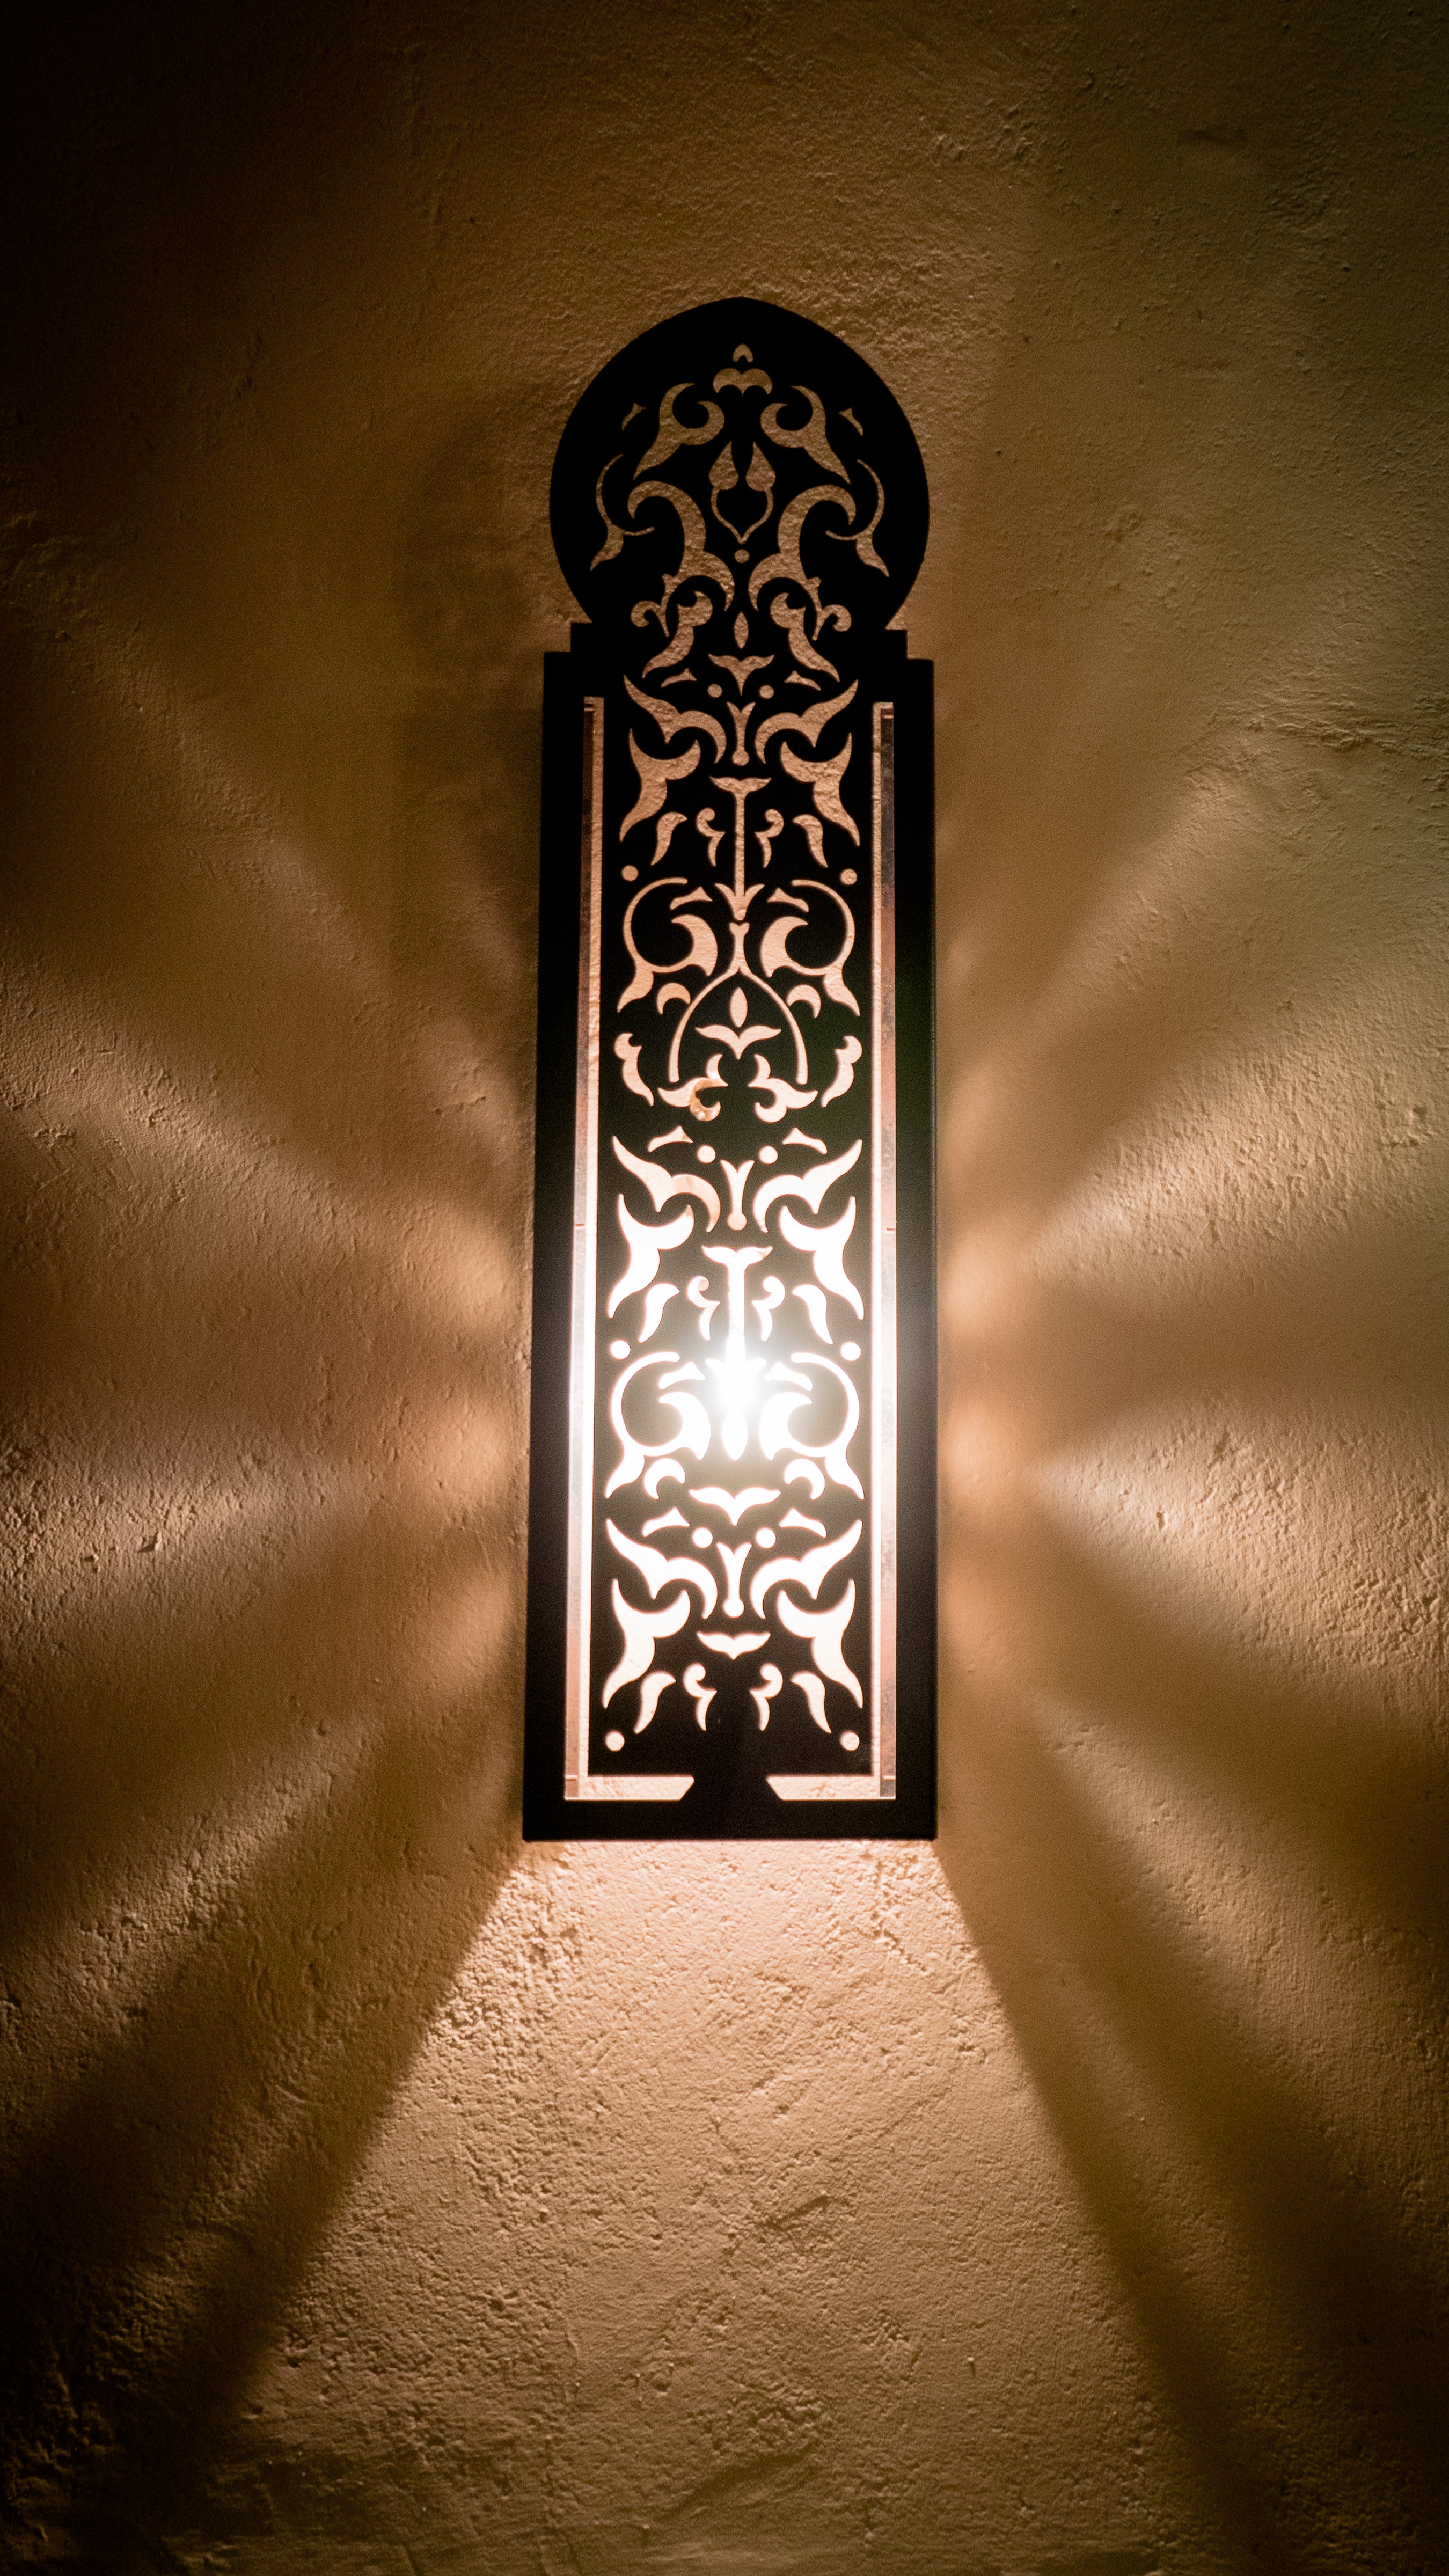
light, night, sunlight, window, glass, old, wall, decoration, pattern, reflection, shadow, darkness, street light, lighting, circle, deco, interior design, symmetry, light fixture, morocco, light beam, moroccan, shape, oriental, arabic, casablanca, wall decoration, shadow play, moorish, wall lamp, light decoration, lasquala, wall light